Napoléon Bessières

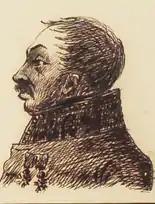
Napoléon Bessières

His father marshal Jean-Baptiste Bessières died in battle at Lützen in 1813, leaving the family nothing but his debts. Napoleon I wrote to his widow that Bessières' children "inherited the affection I bore for their father" and left Napoléon Bessières 100,000 francs in his will. Louis XVIII of France also rewarded Bessières' services by making Napoléon Bessières a peer of France on 17 August 1815 (to take his seat when he reached the age prescribed by the 1814 charter) and confirming his inheritance of his father's title of Duke of Istrie by a royal decree of 31 August 1817.